London, Chatham and Dover Railway

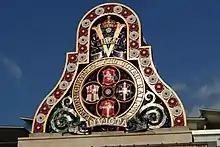
Badge of the LCDR from the first Blackfriars Railway Bridge

The London, Chatham and Dover Railway (LCDR or LC&DR) was a railway company in south-eastern England. It was created on 1 August 1859, when the East Kent Railway was given parliamentary approval to change its name. Its lines ran through London, and northern and eastern Kent, to form a significant part of the Greater London commuter network. The company existed until 31 December 1922, when its assets were merged with those of other companies to form the Southern Railway as a result of the grouping determined by the Railways Act 1921.